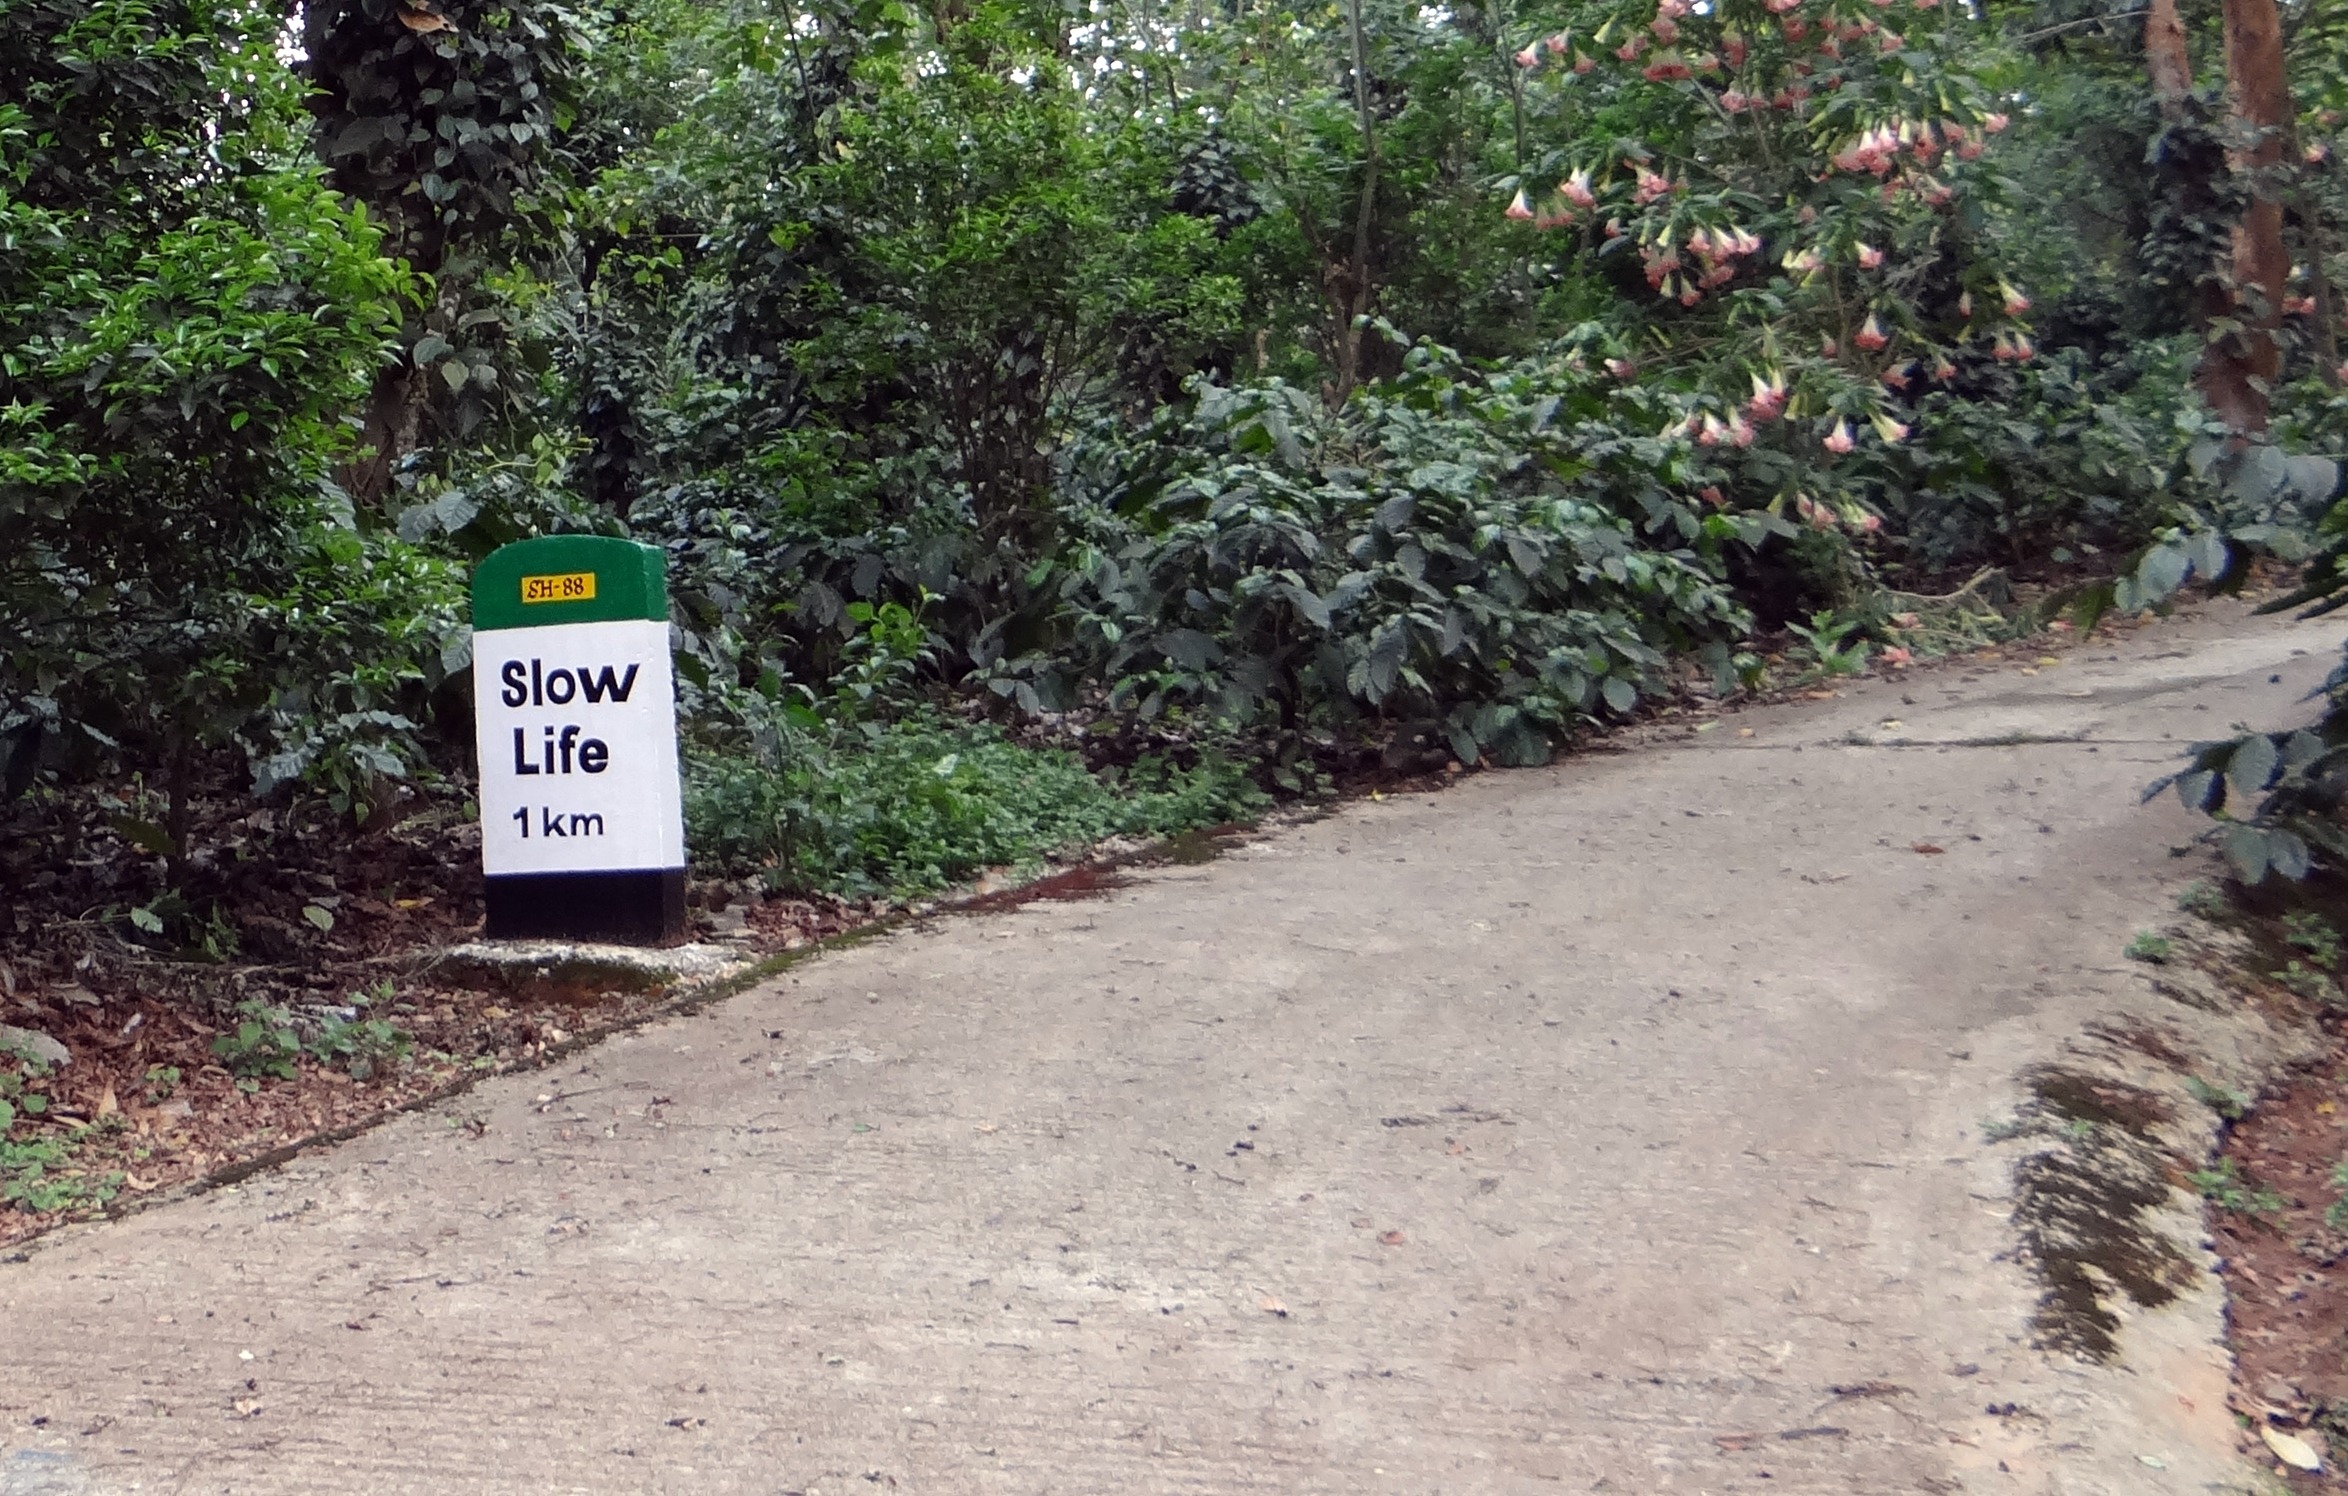
trail, sidewalk, roadsign, soil, garden, road sign, amusing, india, yard, milestone, karnataka, geological phenomenon, kodagu